Linienwall

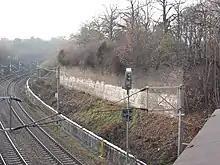
Section of the "Linienwall" by the Vienna S-Bahn near Landstraßer Gürtel

Besides the "Hundsturmer" Chapel, there are only a few sections of the "Linienwall" left which can be seen in the following locations: